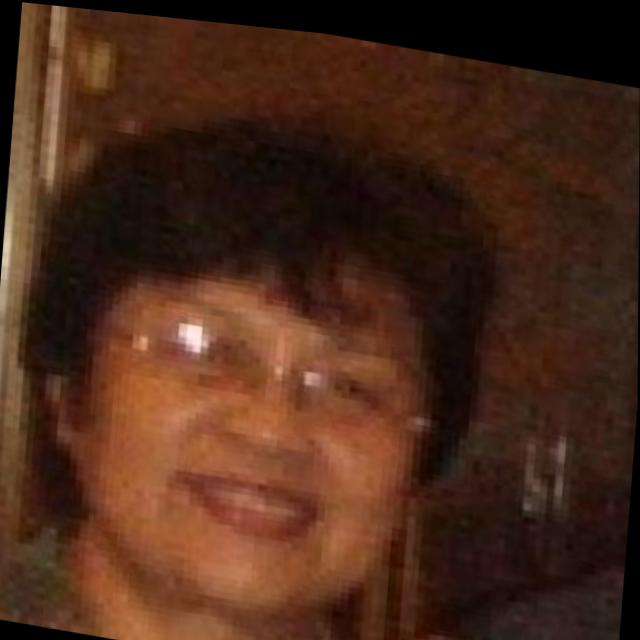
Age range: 45-64